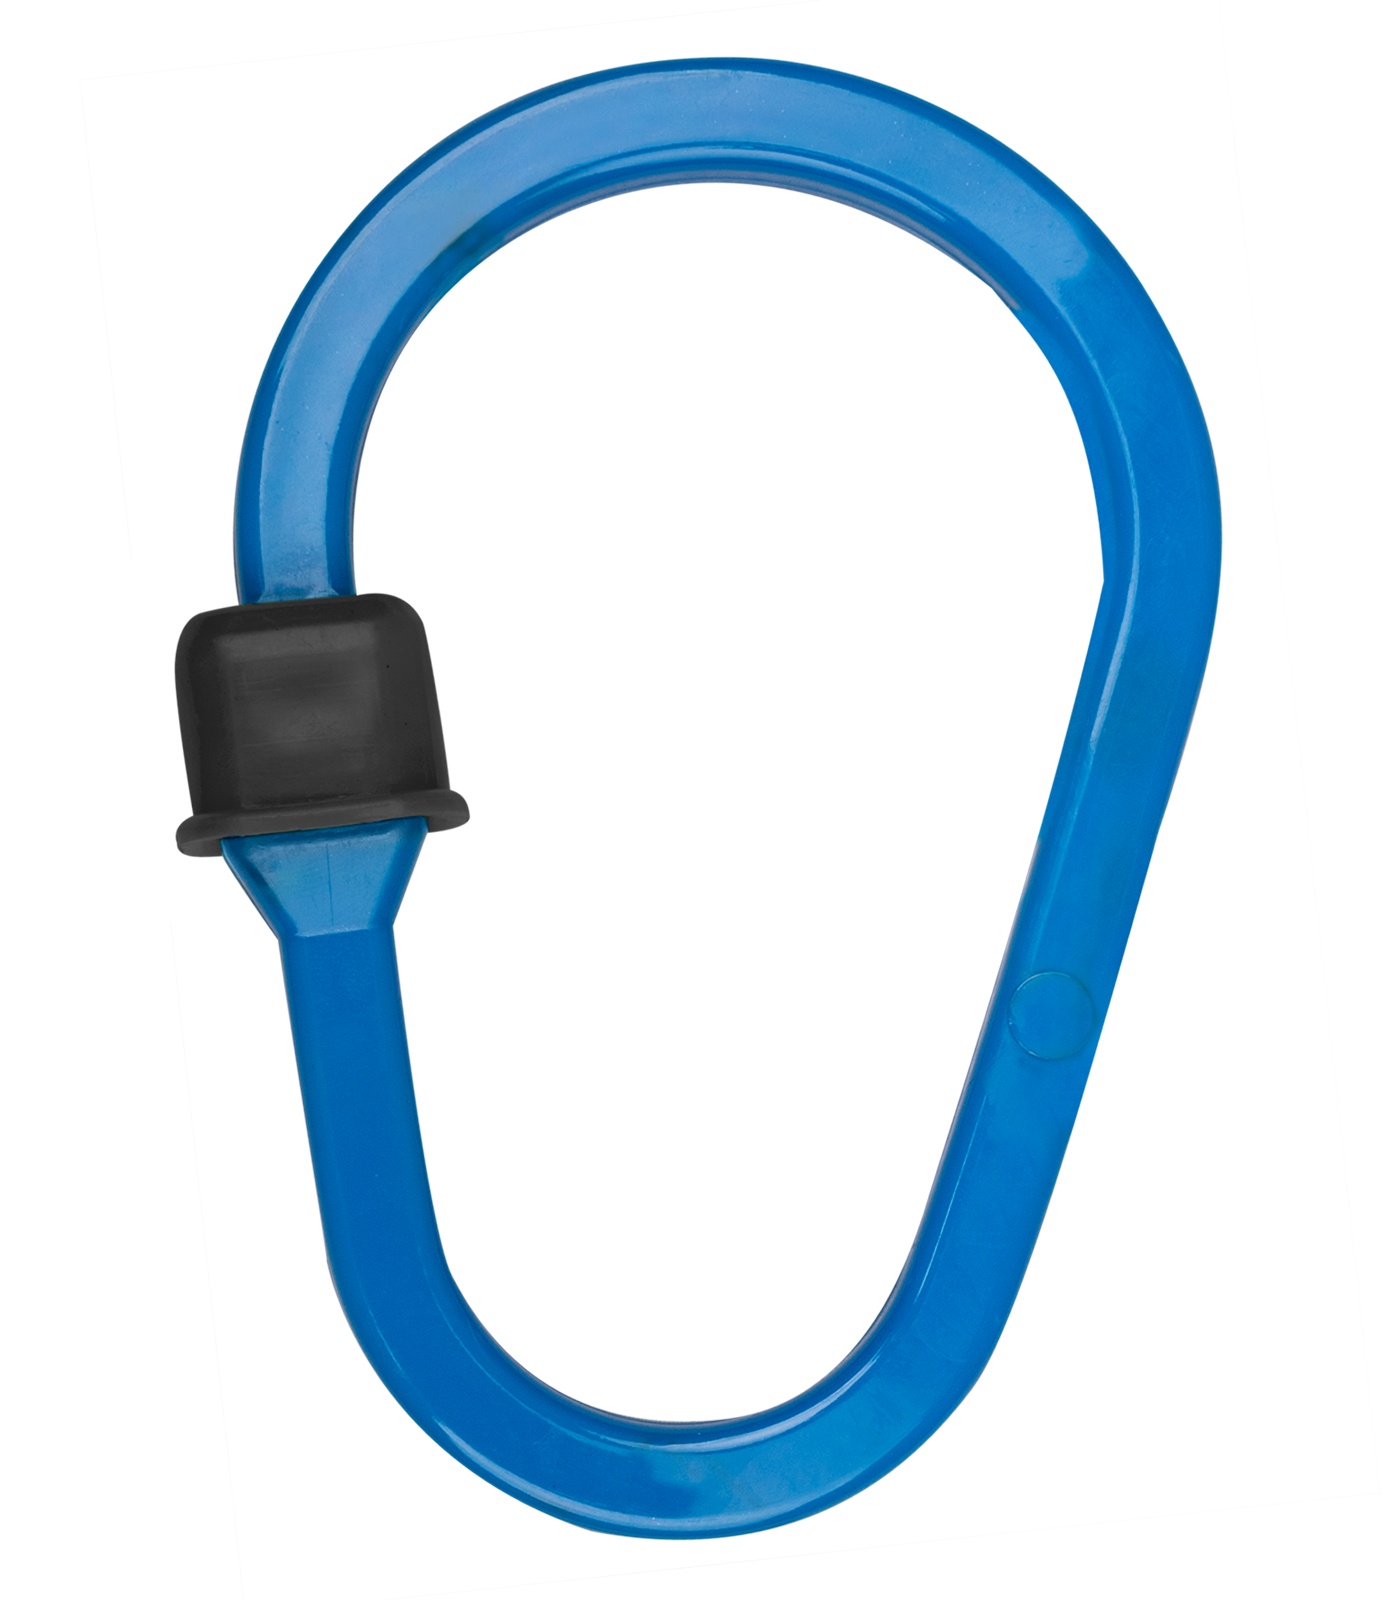
Waldhausen veiligheidssluiting
Met de Waldhausen-veiligheidssluiting kunnen paarden veilig worden vastgebonden. De sluiting wordt bevestigd tussen het aanbindobject en het touw. Als het paard schrikt en aan het touw trekt, gaat de Waldhausen-veiligheidssluiting open, waardoor het risico op letsel wordt geminimaliseerd.
Brand: Waldhausen
Category: Sporting Goods > Outdoor Recreation > Equestrian > Horse Tack > Horse Leads